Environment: real
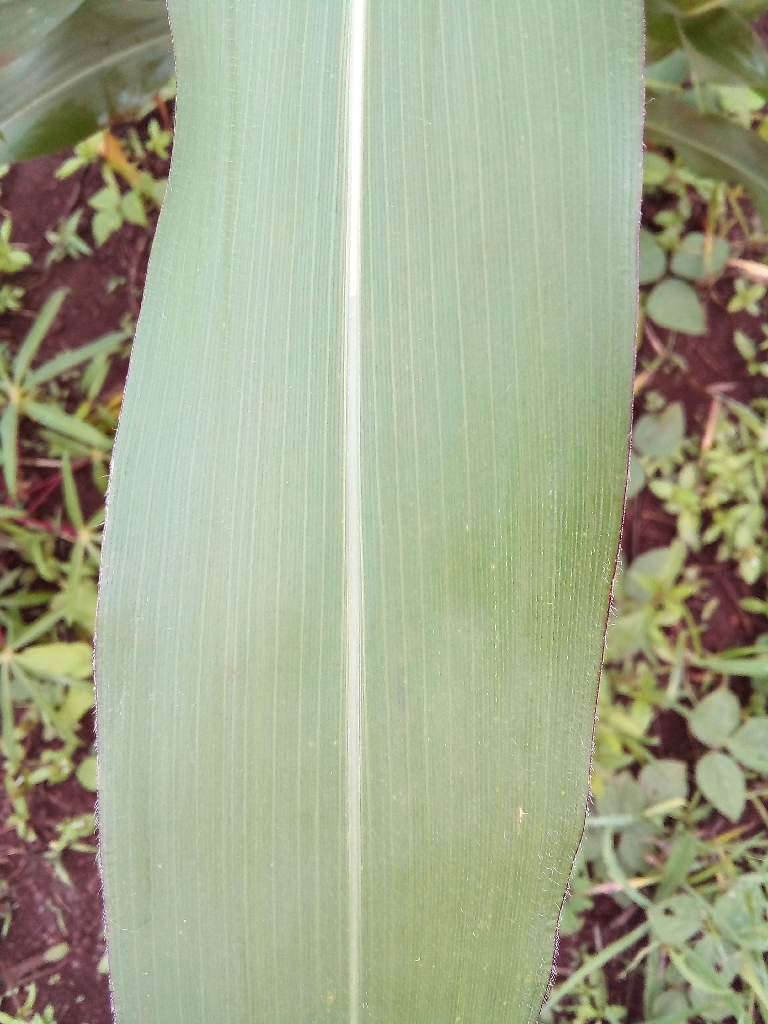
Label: healthy